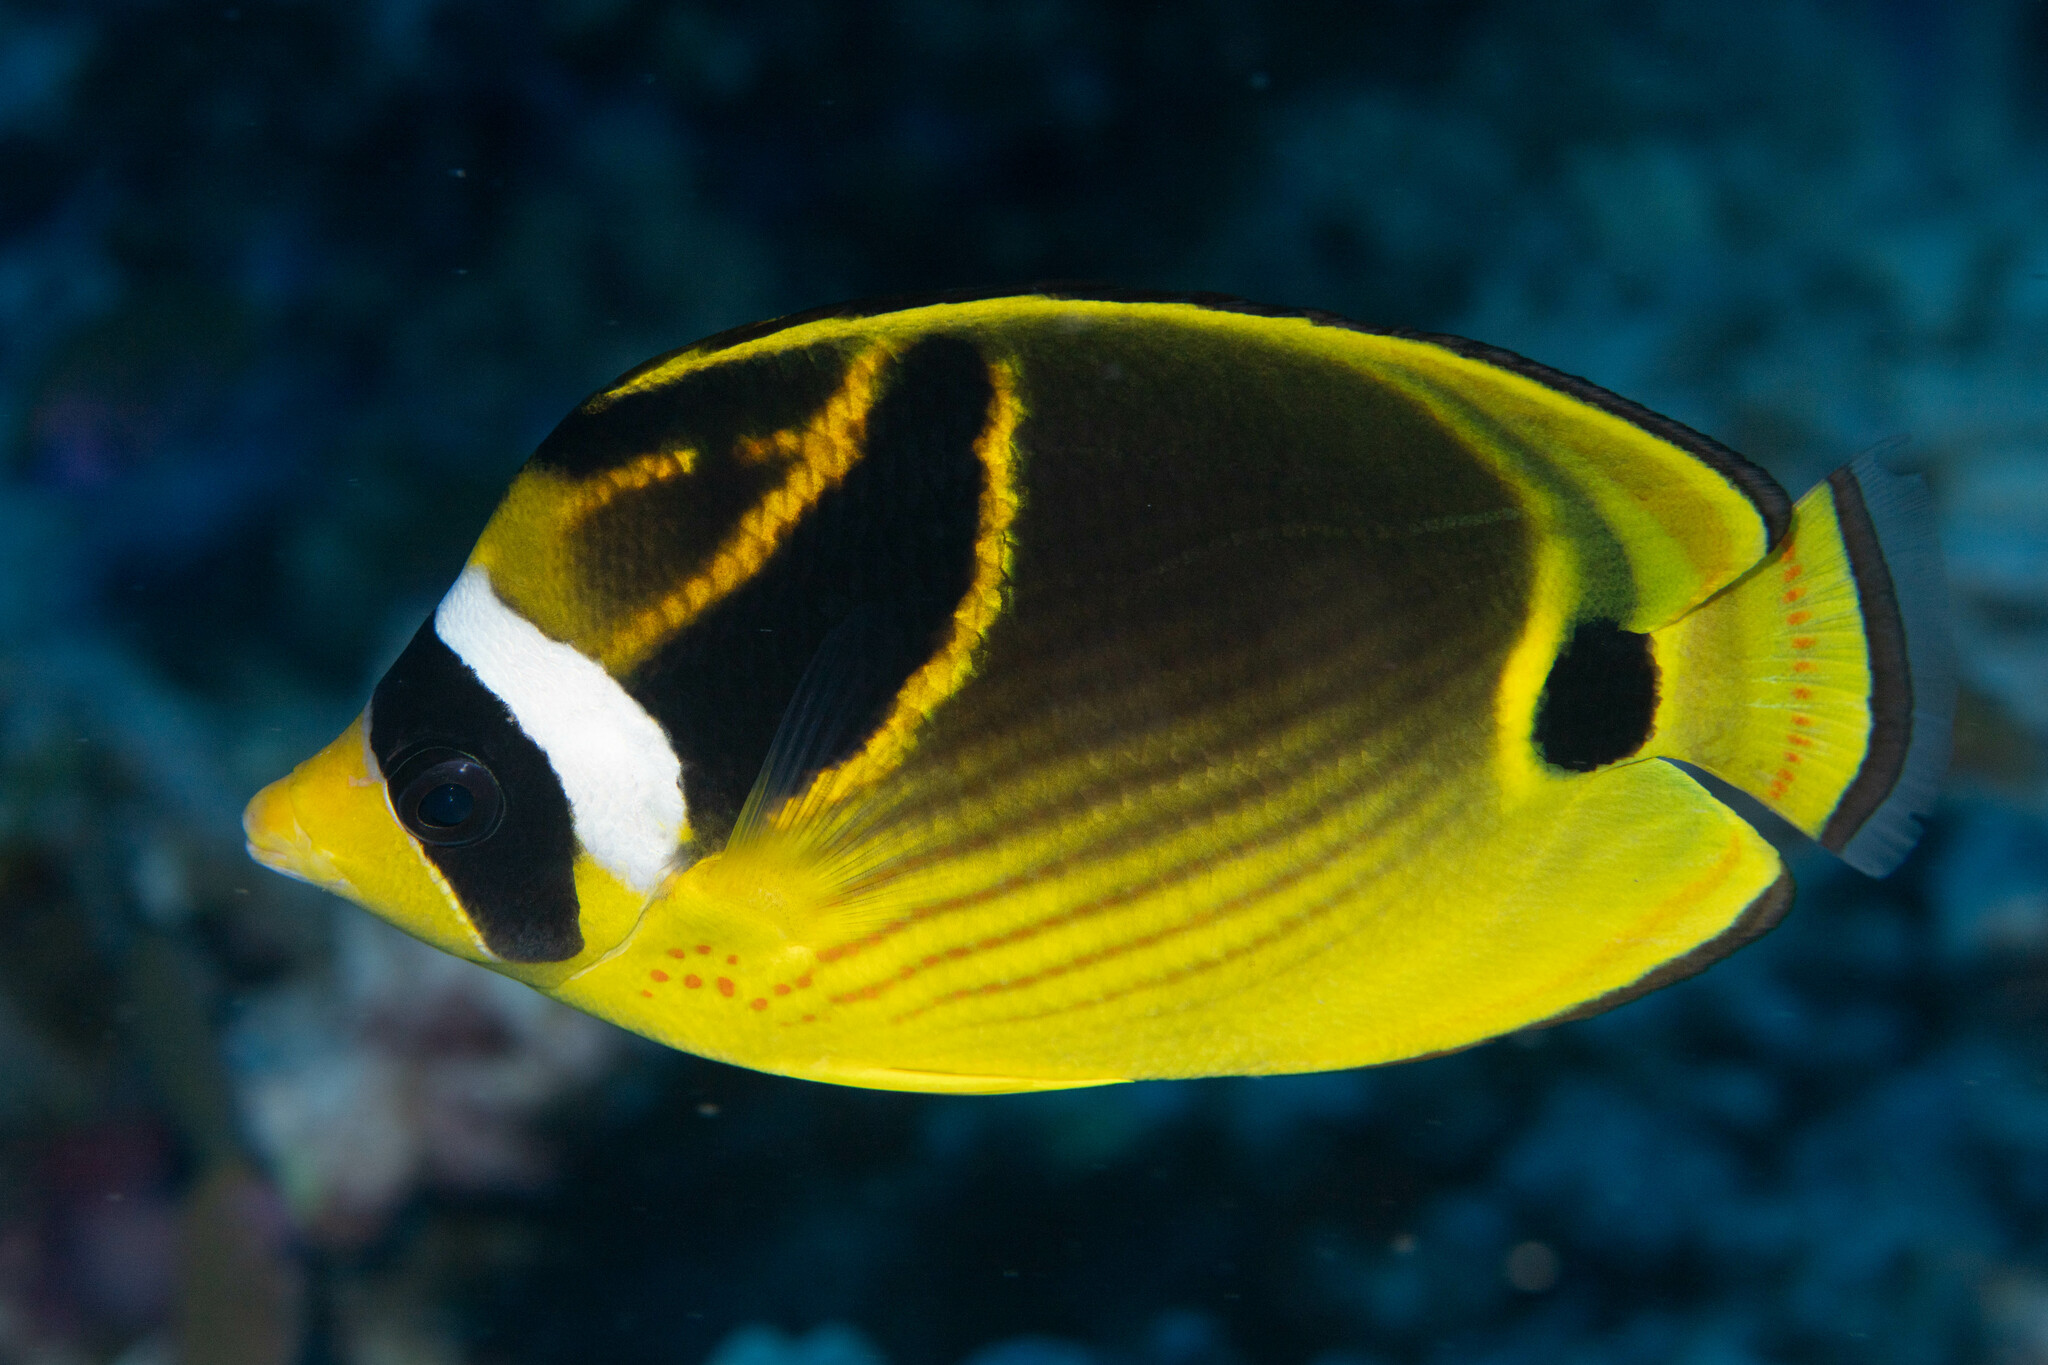
Chaetodon lunula (Raccoon Butterflyfish)